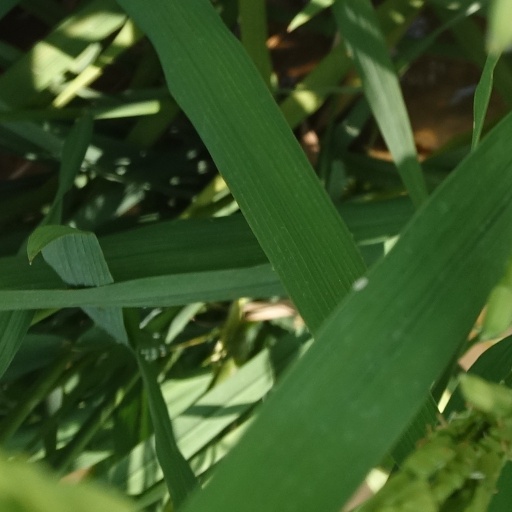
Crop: rice